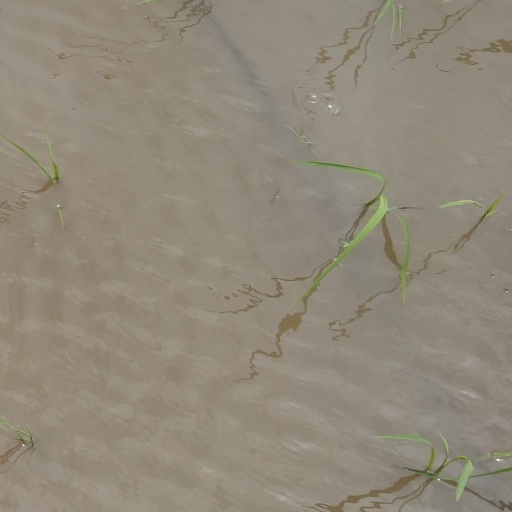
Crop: rice